SM CDO Downtown

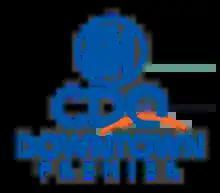

SM Prime Holdings President Hans Sy had previously disclosed that the site of the old Coca-Cola Plant along C.M. Recto Avenue cor. Pres. Osmeña Sts. will be developed into another SM mall. The mall would be originally called it SM CDO2 Premier (as seen in the concept art of the mall) because it was the 2nd SM mall in the CDO area. But since the old Coke plant is located in downtown CDO, the company decided that the mall will be called: SM CDO Downtown Premier and be the second SM Mall in Cagayan de Oro.